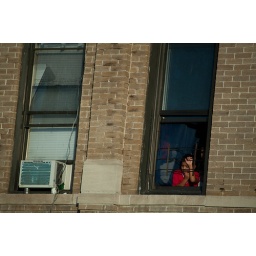
Looking out of his bedroom window in Brooklyn